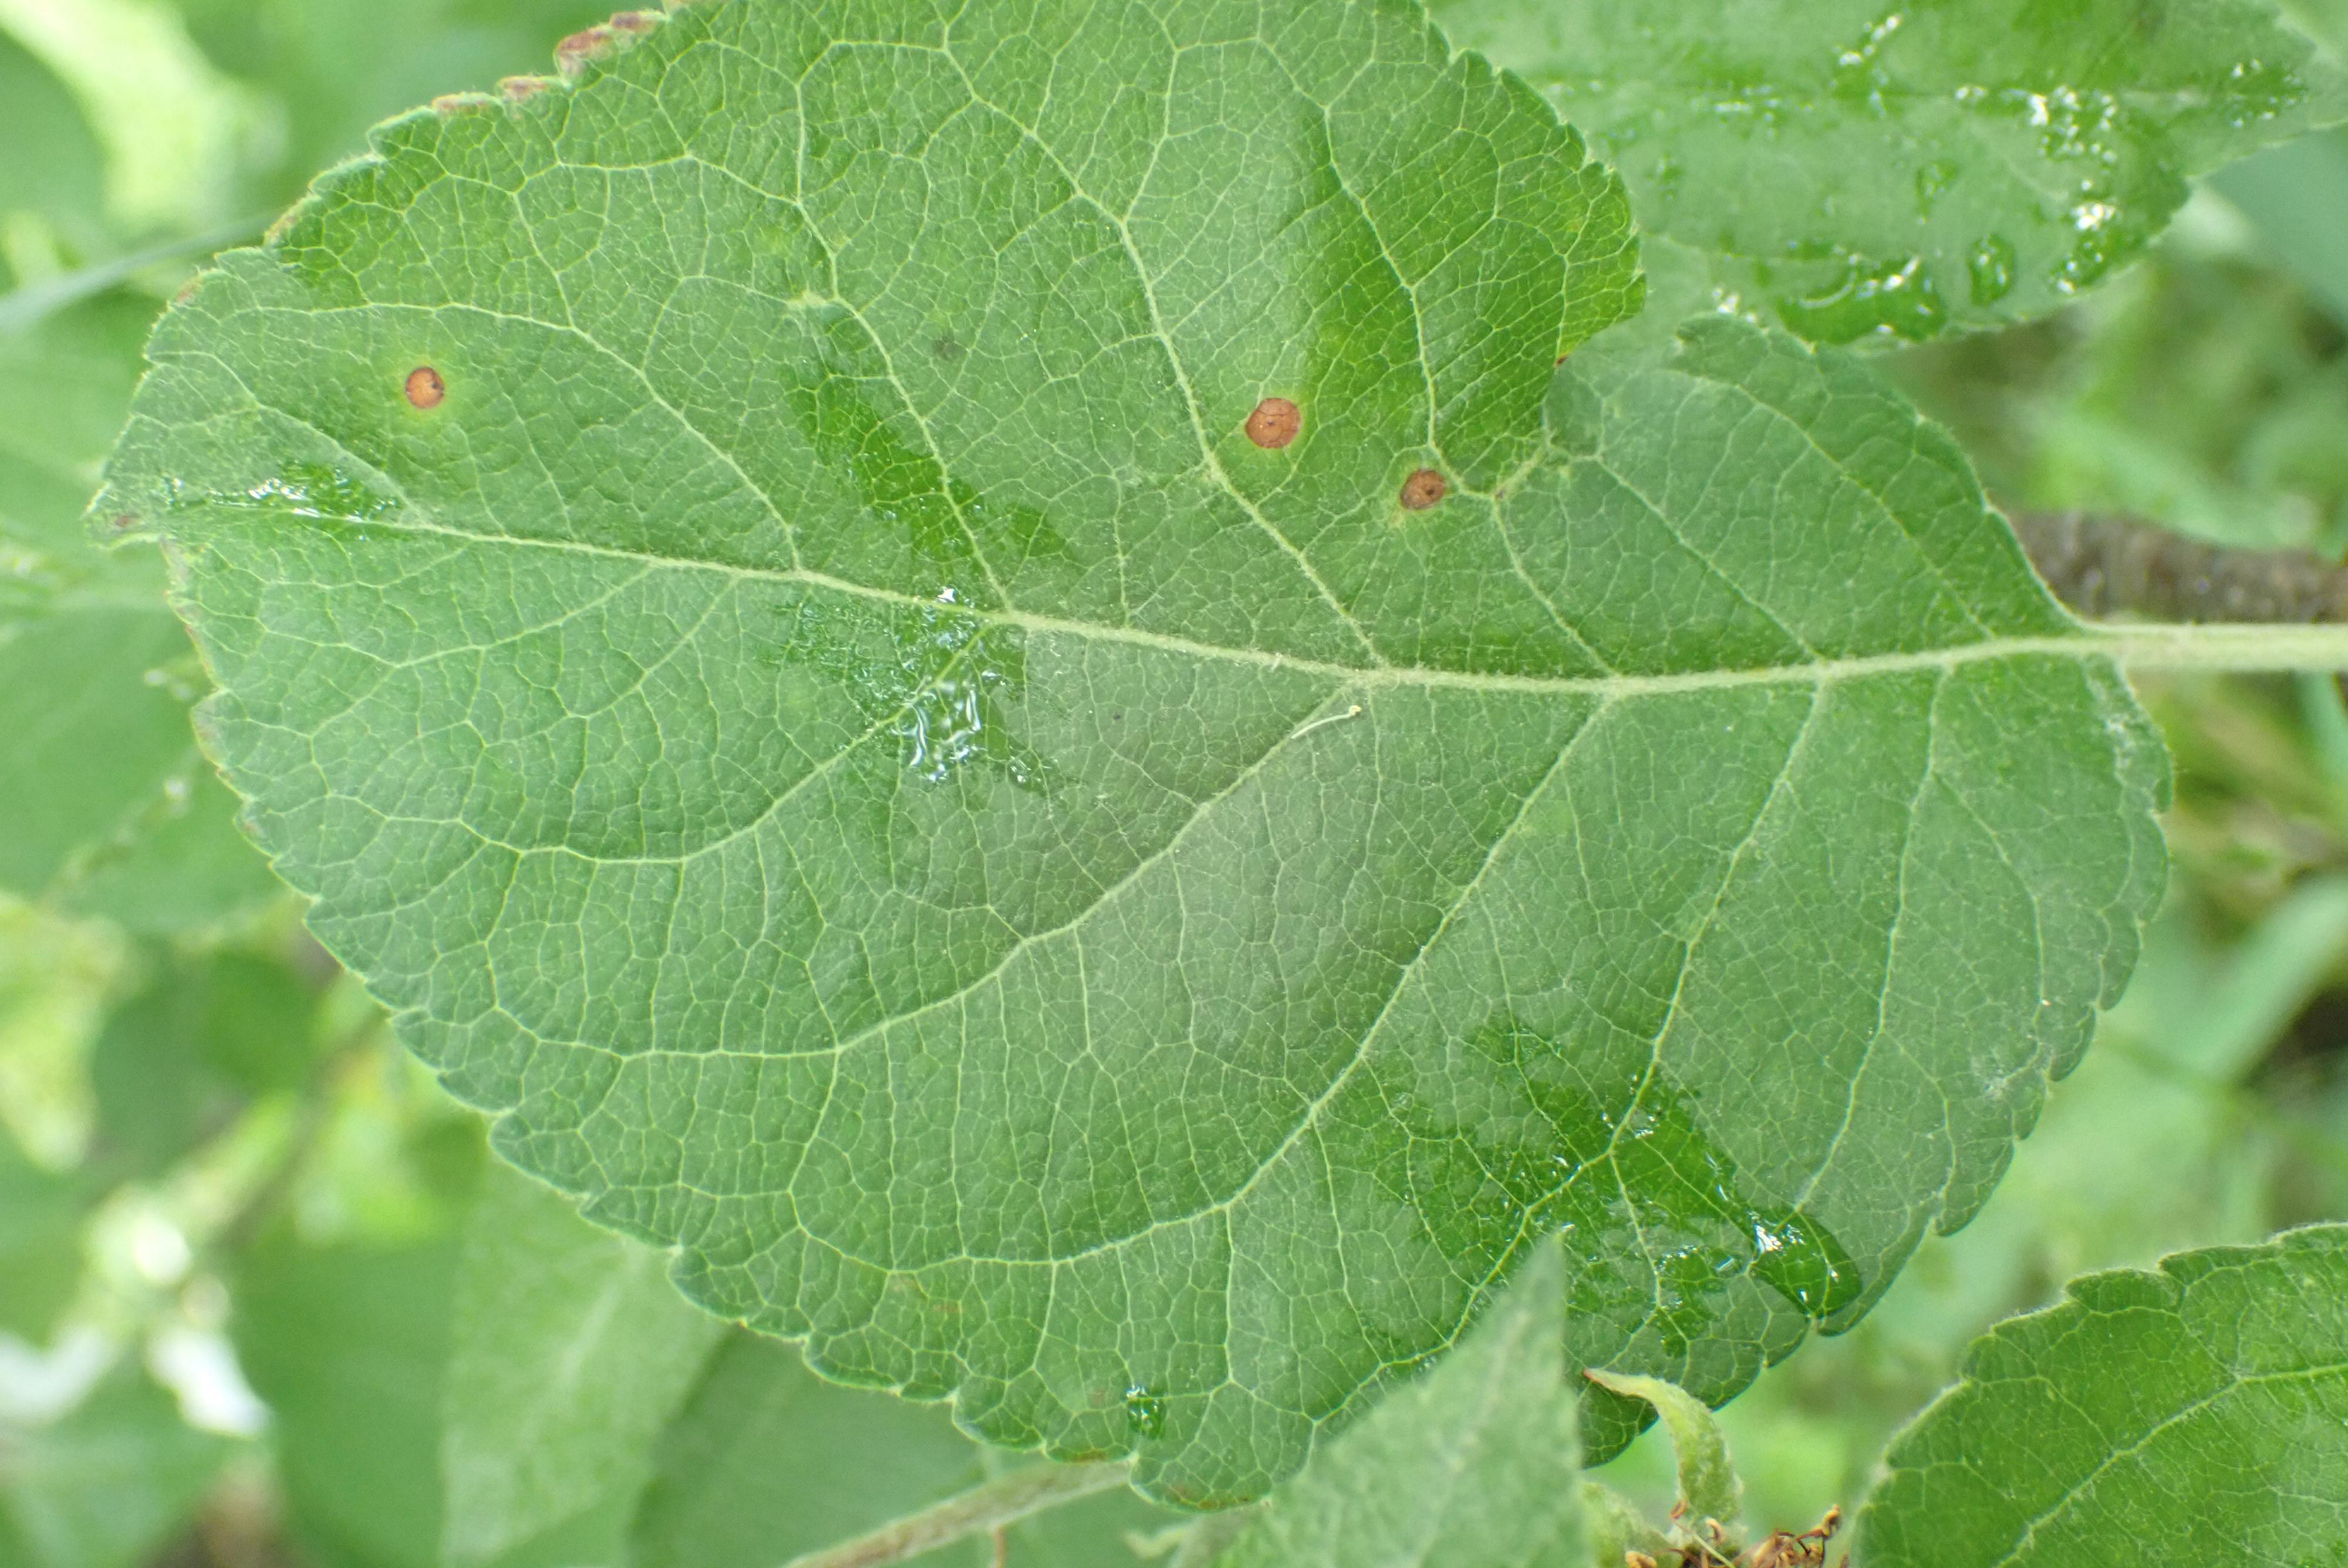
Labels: frog_eye_leaf_spot